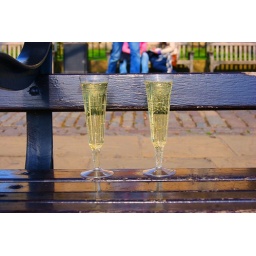
random sunny day in tower bridge